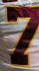
Number: 7